Vijender Garg Vijay

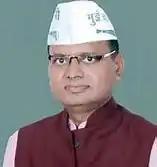
Vijender Garg

Vijender Garg was born in Delhi. He belonged to a middle-class family and being the youngest of all five siblings, he is very close to his parents. His father believed in serving for greater good and actively participated in the wellbeing of people. He was also actively associated with Congress and served the same for 50 years. This as a result encouraged young Vijender Garg to incline towards social service and politics. Vijender Garg as a student, was very sincere and was also involved in co-curricular activities. He was the captain of school and college cricket team and would enjoy most of his free time playing cricket. He got married in 1987 and has three daughters. He considers his wife and his daughters as the strong pillars of his political career, as they stood strong with him during the initial days of election by managing his accounts, planning out the daily schedule, coordinating the programs. Vijender Garg went on to study in Delhi University and graduated.